Three Texas Steers

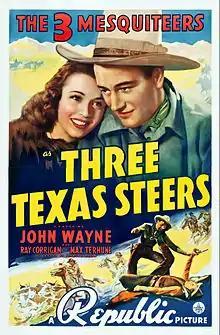
Theatrical poster

Three Texas Steers (UK title Danger Rides the Range) is a 1939 American "Three Mesquiteers" Western B-movie directed by George Sherman. It stars John Wayne, Ray "Crash" Corrigan and Max Terhune as the Mesquiteers; with Carole Landis as the female lead. Wayne played the lead in eight of the fifty-one films in the series.